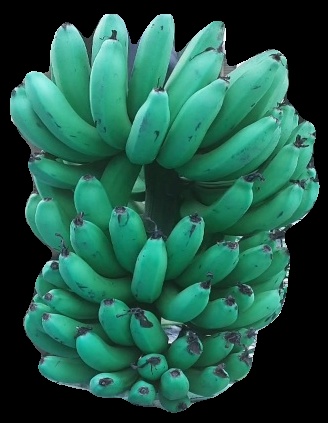
Variety: pachbale
Grade: grade3